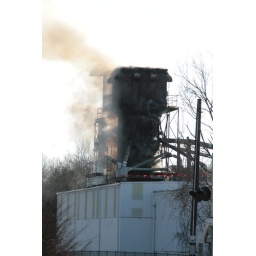
Paper fire on the roof of a building in Nitro.